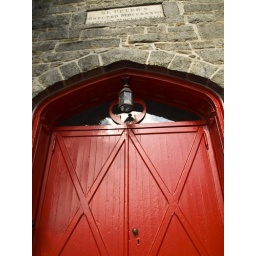
The red door of St. Peter's Church in Salem, Massachusetts.